Alcamo

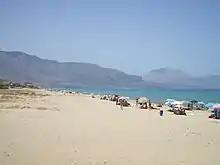
Part of the beach of Alcamo Marina in summer

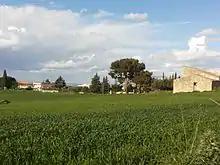
The countryside around Alcamo in spring

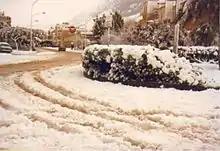
One of the rare snowfalls in Alcamo (8 January 1981)

There are discordances about the etymology of the toponym "Alcamo". According to some scholars, the name Alcamo would derive from "caccamu", a dialectal word referring to the plant "Citrullus colocynthis".